Identity theft

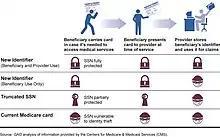
US Government Accountability Office diagram showing the identity theft risk associated with social security numbers on Medicare cards

Privacy researcher Pam Dixon, the founder of the World Privacy Forum, coined the term medical identity theft and released the first major report about this issue in 2006. In the report, she defined the crime for the first time and made the plight of victims public. The report's definition of the crime is that medical identity theft occurs when someone seeks medical care under the identity of another person. Insurance theft is also very common, if a thief has your insurance information and or your insurance card, they can seek medical attention posing as yourself. In addition to risks of financial harm common to all forms of identity theft, the thief's medical history may be added to the victim's medical records. Inaccurate information in the victim's records is difficult to correct and may affect future insurability or cause doctors to rely on misinformation to deliver inappropriate care. After the publication of the report, which contained a recommendation that consumers receive notifications of medical data breach incidents, California passed a law requiring this, and then finally HIPAA was expanded to also require medical breach notification when breaches affect 500 or more people. Data collected and stored by hospitals and other organizations such as medical aid schemes is up to 10 times more valuable to cybercriminals than credit card information.